1922 seizure of church valuables in Russia

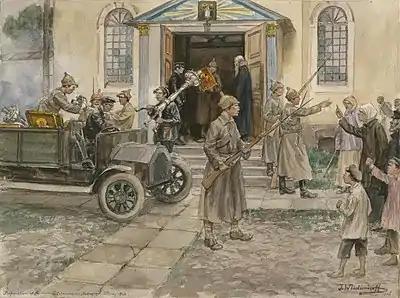
Confiscation of church property in Petrograd, by Ivan Vladimirov

The 1922 confiscation of church property in Russia was begun by the Bolshevik government of the Russian Soviet Federative Socialist Republic allegedly to combat the Russian famine of 1921–1922. During 1922, precious metals and gems were removed by state authorities from churches of all denominations. Subject to confiscation or articles intended exclusively for liturgical purposes, which is set in a very vulnerable position of the clergy, and caused the resistance of the congregation. The clergy organized resistance to the removal and vandalization of church property, which was met with brutal repression by the Bolsheviks.